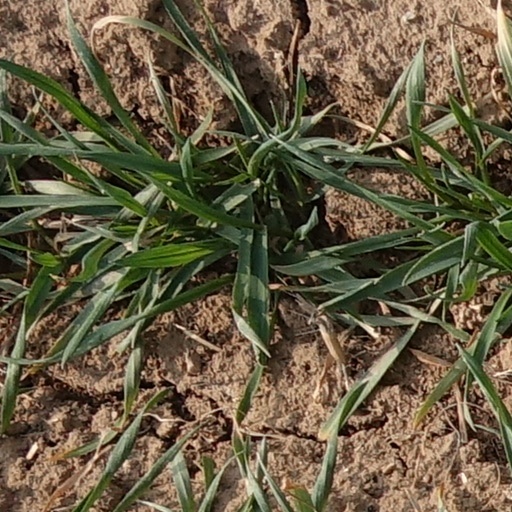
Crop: wheat